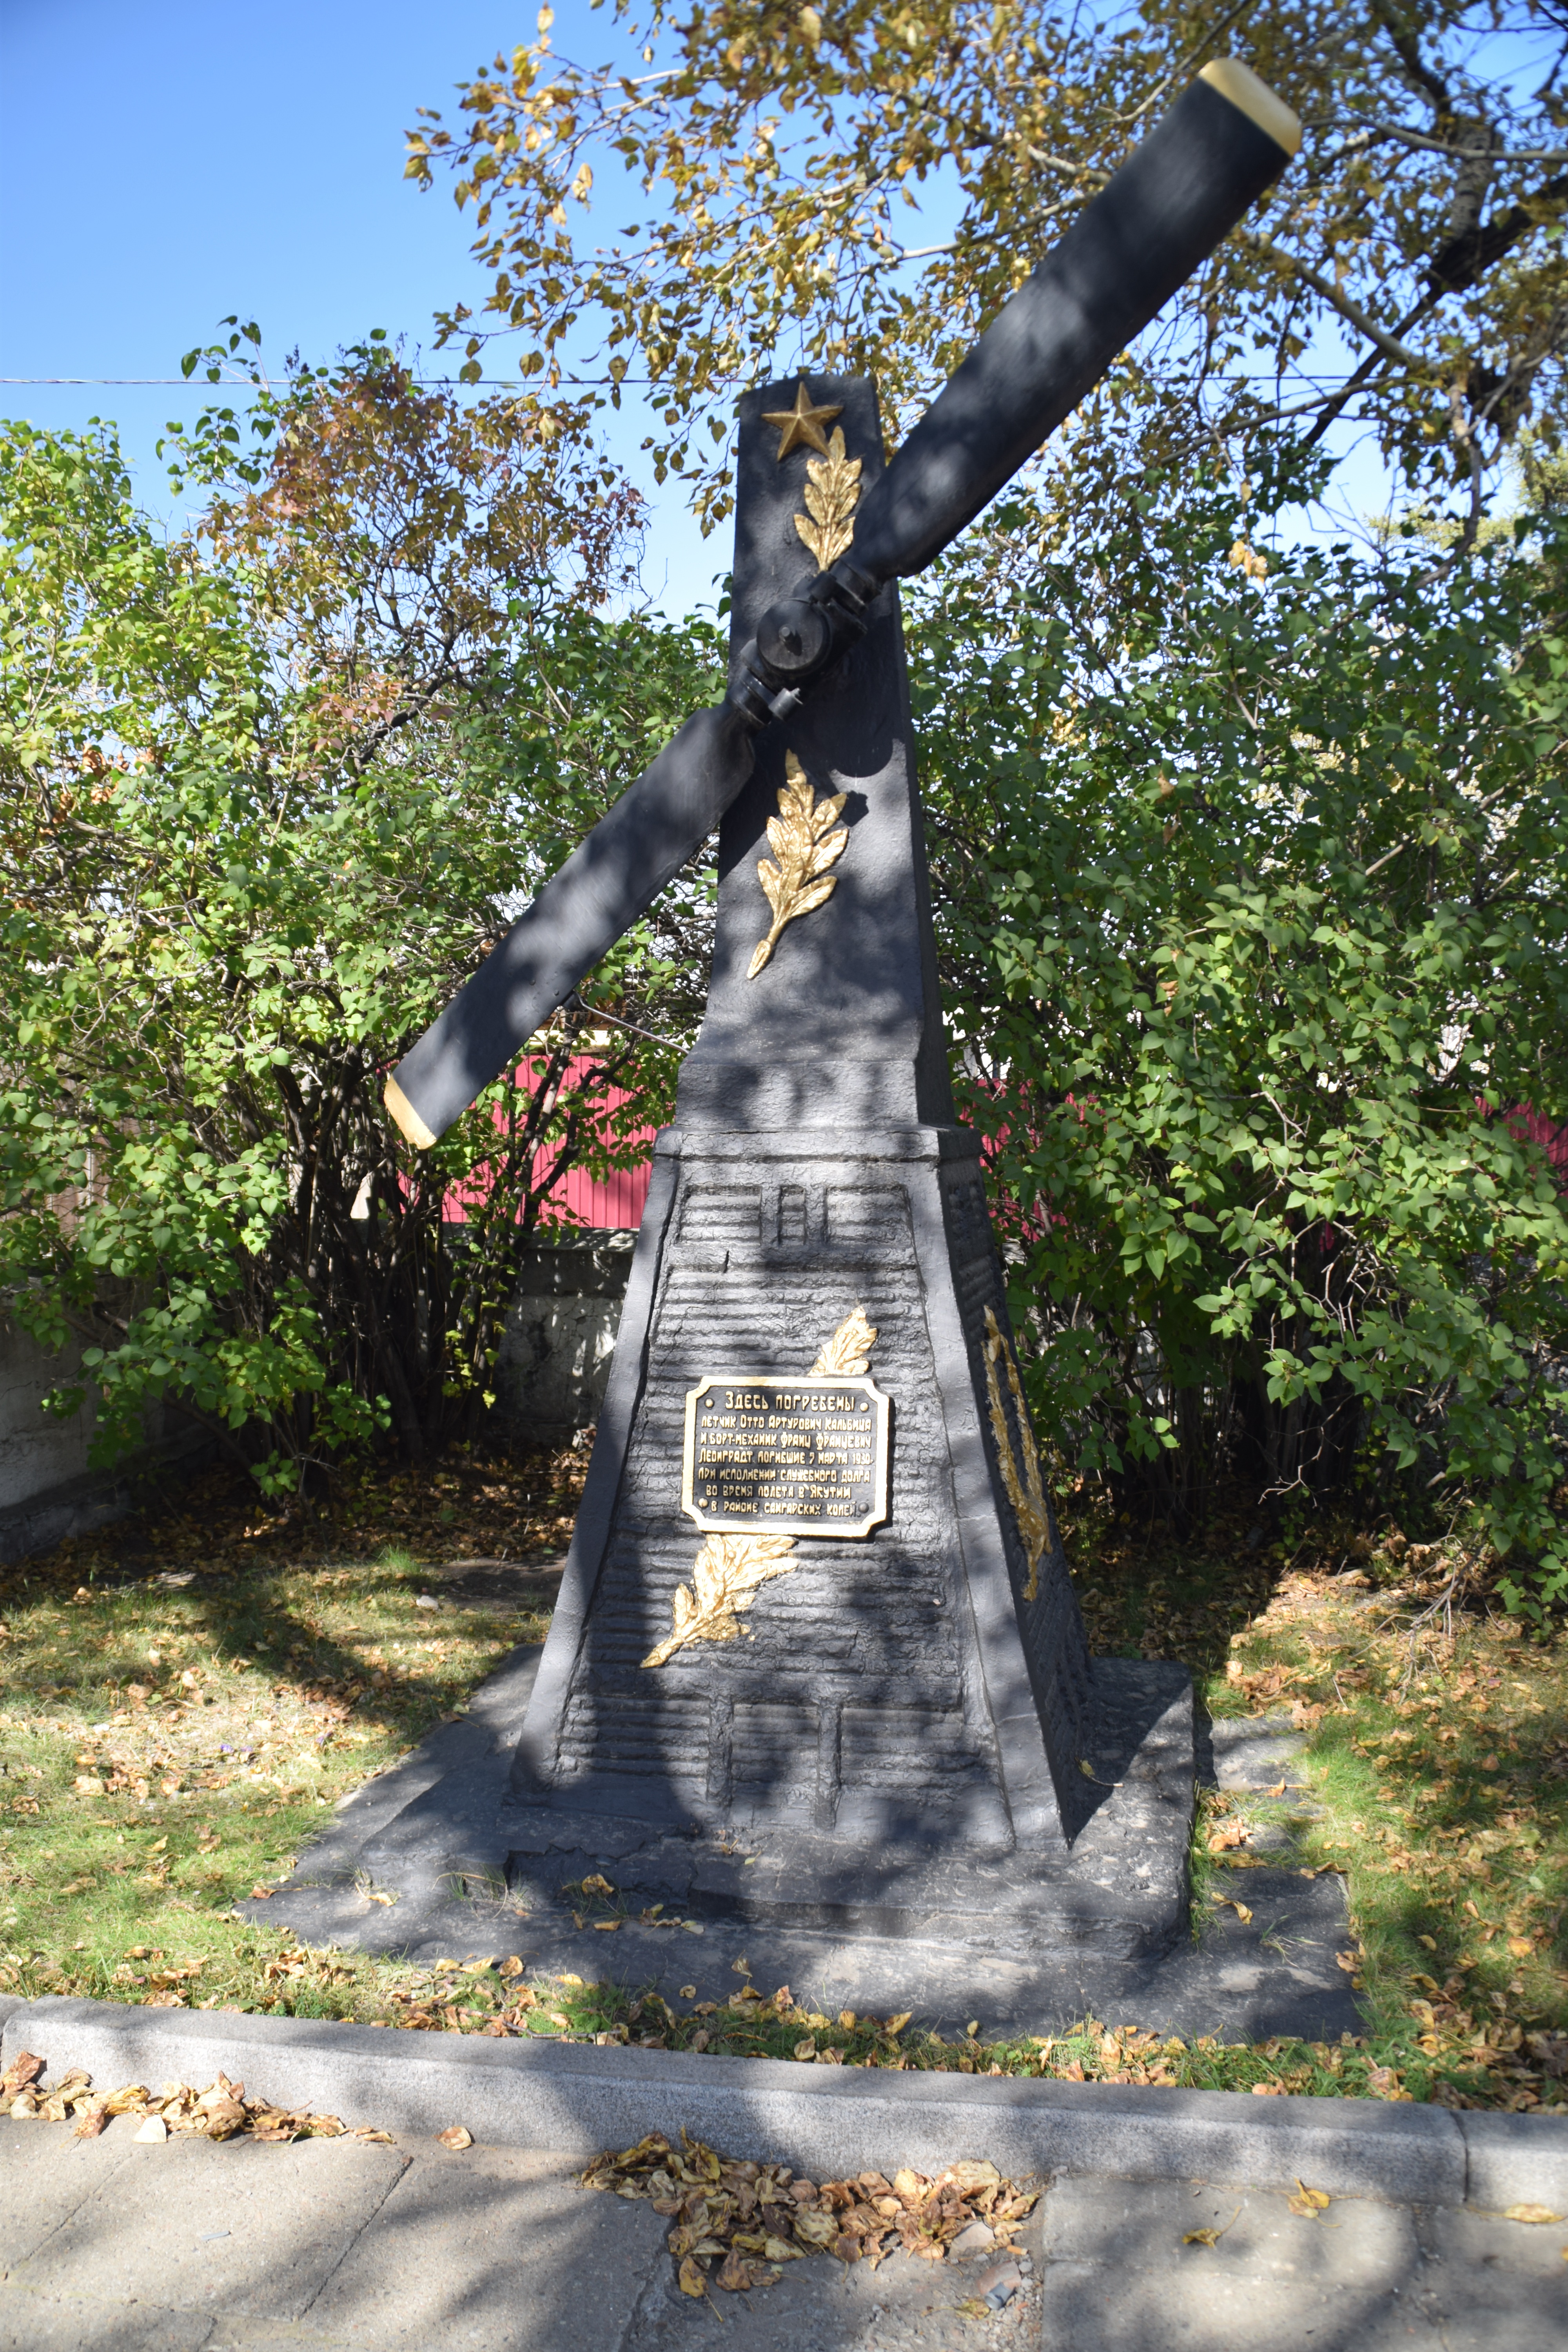
tree, city, monument, statue, park, sculpture, memorial, art, russia, irkutsk, woody plant, monument to aviators